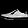
Label: Sneaker